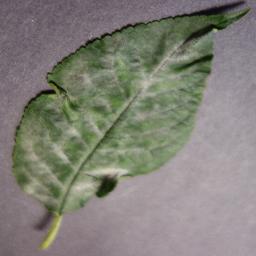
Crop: cherry
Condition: (including_sour)_powdery_mildew